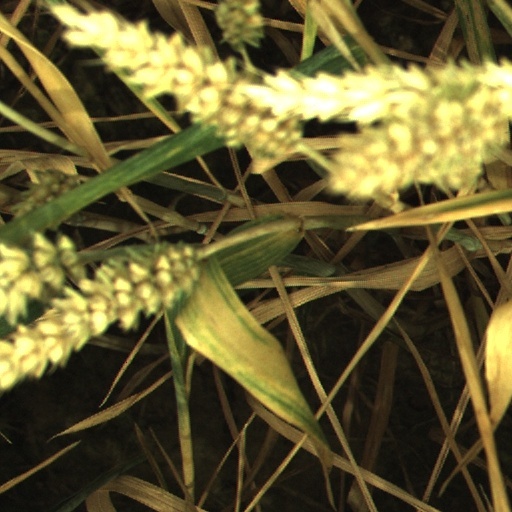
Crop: wheat